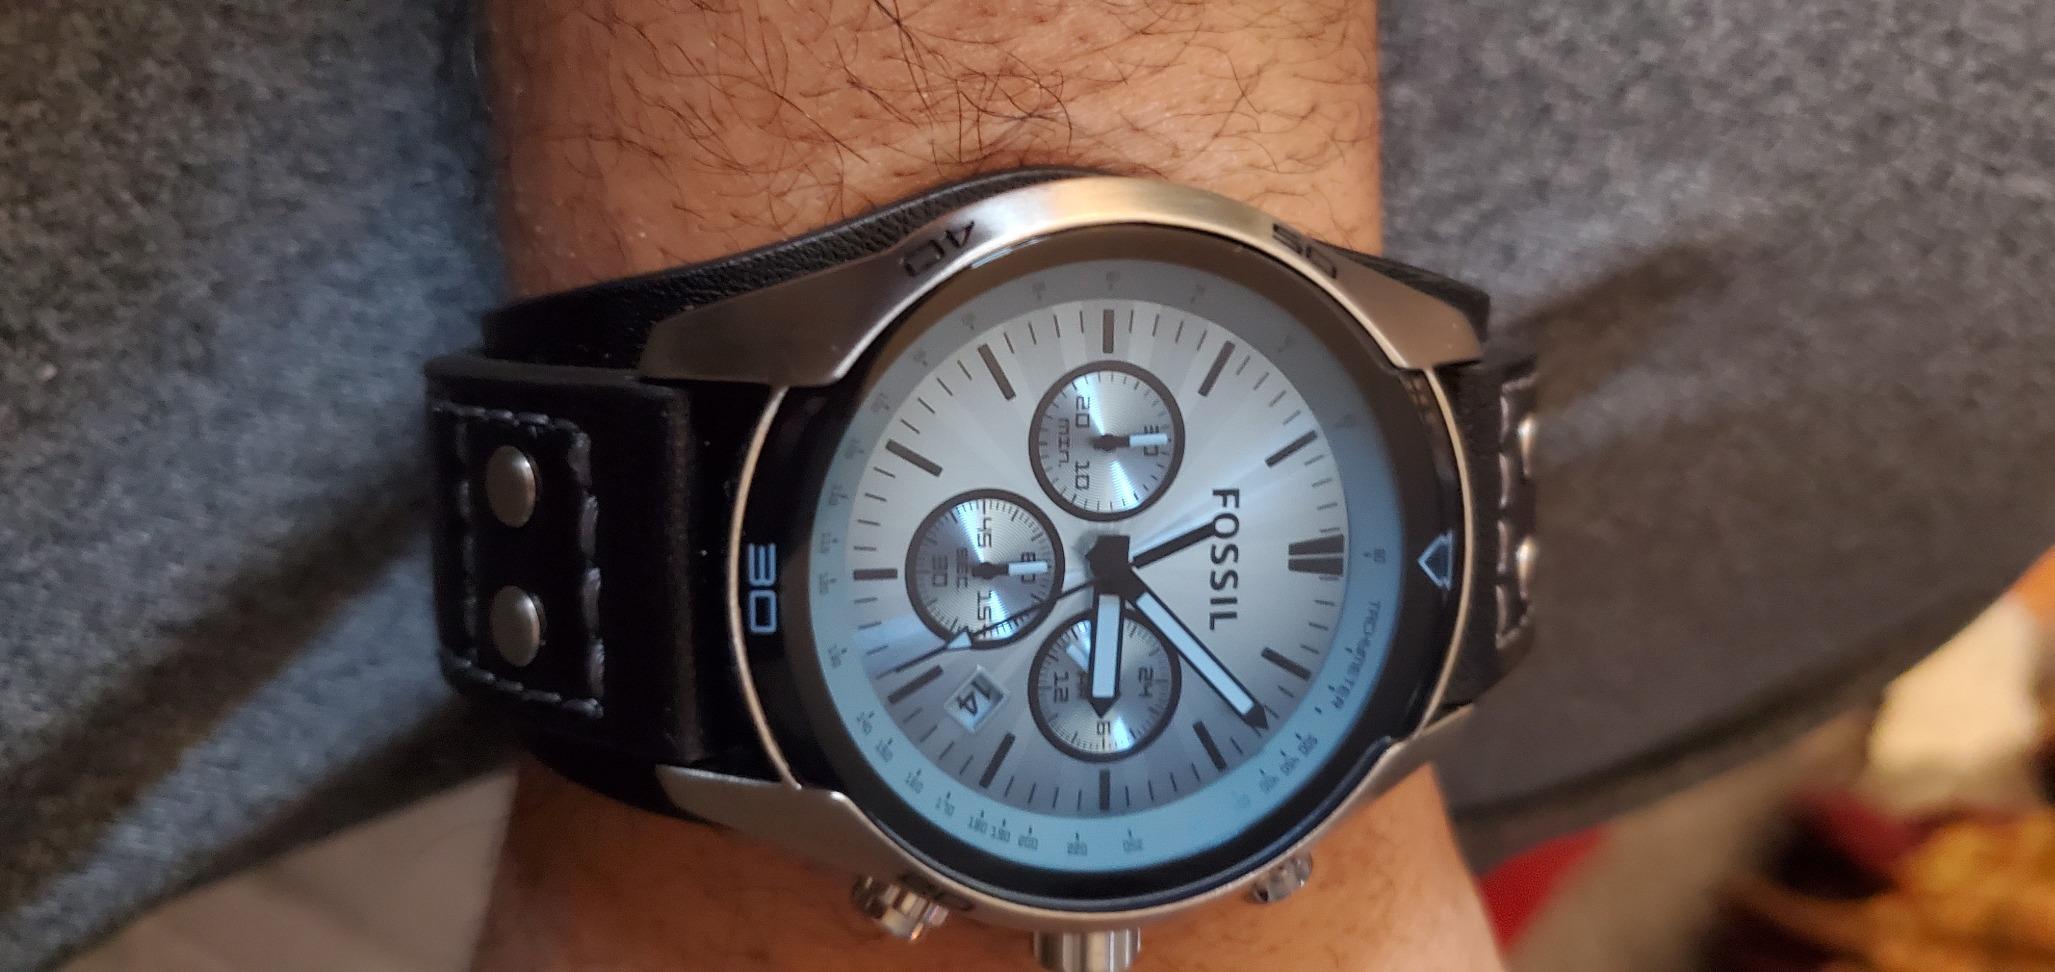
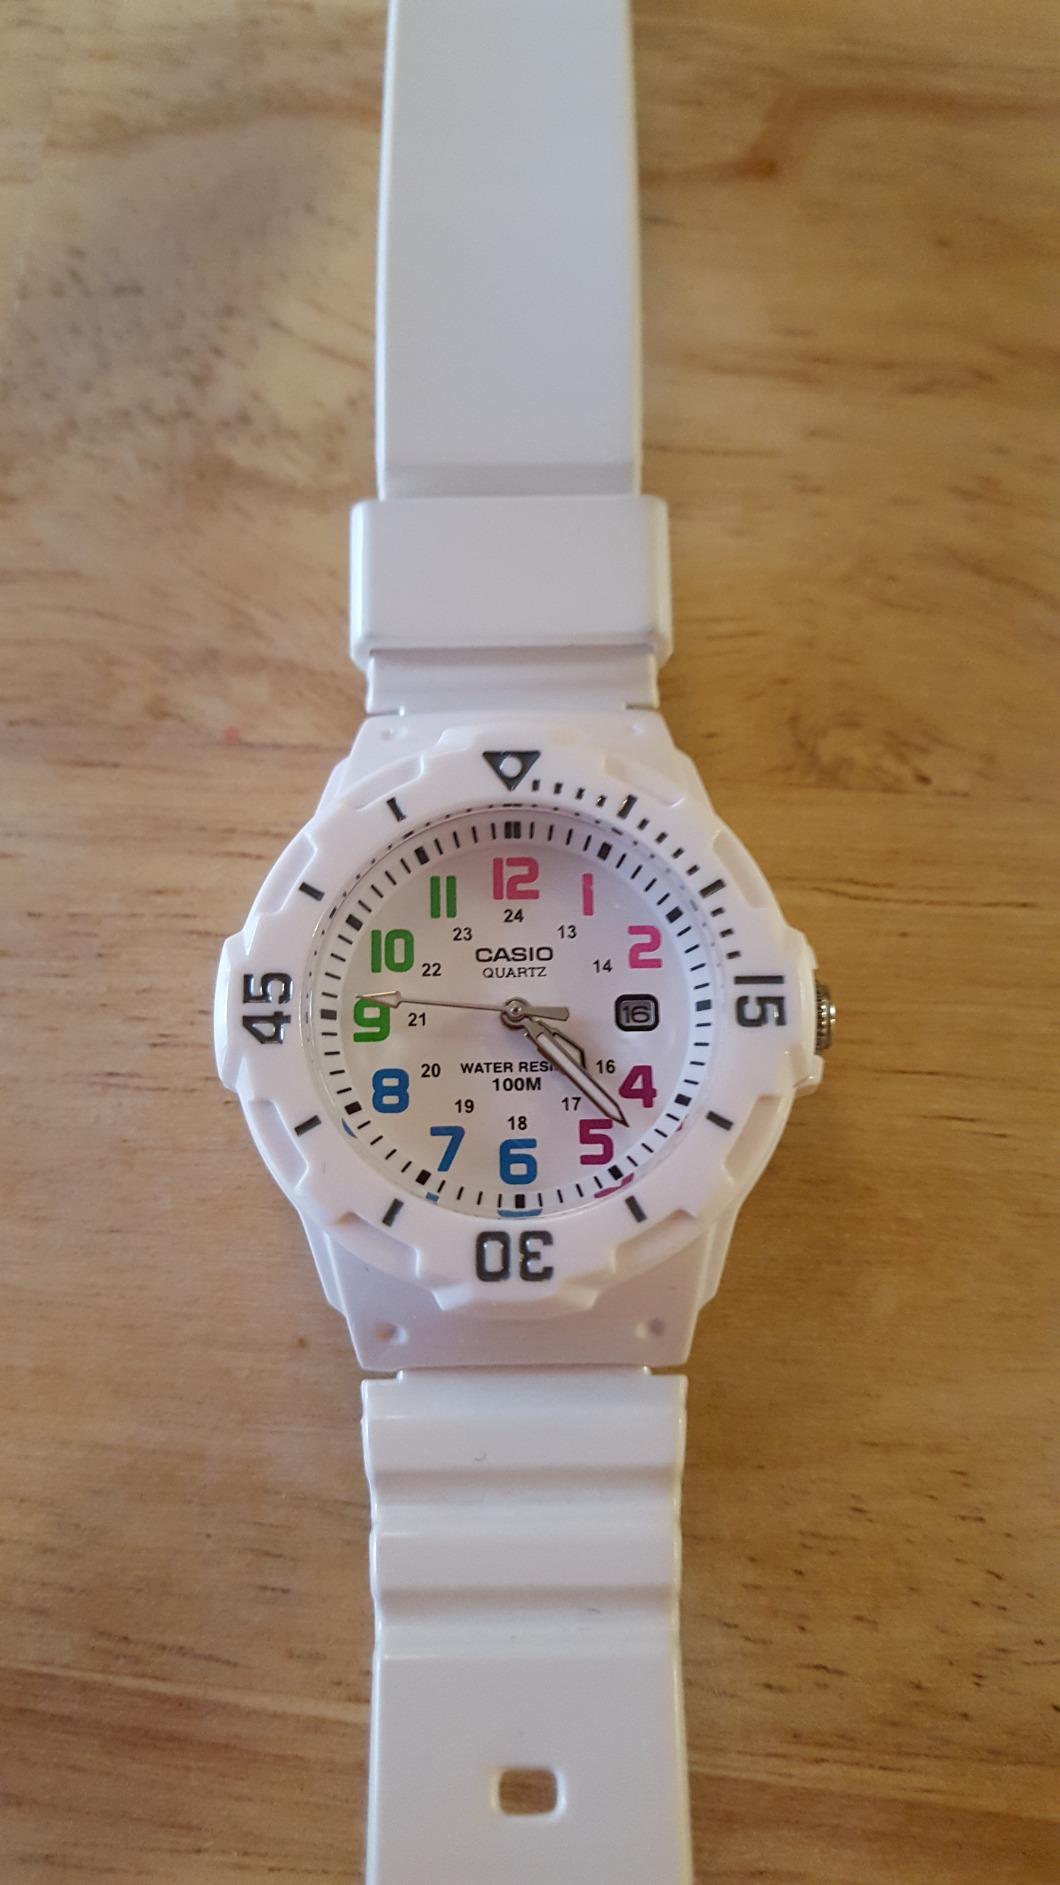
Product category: accessories_watch
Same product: no